Val-d'Oise's 7th constituency

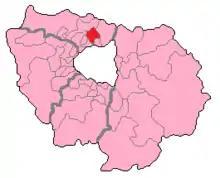
Val-d'Oise's 7th Constituency shown within Île-de-France

The 7th constituency of Val-d'Oise is a French legislative constituency in the Val-d'Oise "département".